Silvertown explosion

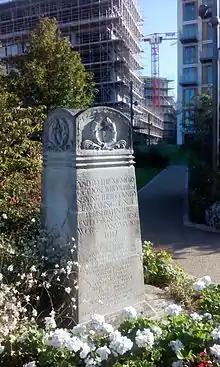
Silvertown War Memorial in its new location in the middle of the Royal Wharf development, 2016

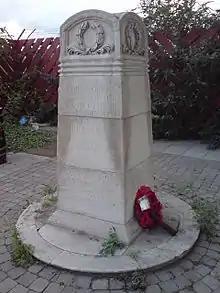
Silvertown War Memorial in its old location in 2009

The former TNT factory's grounds are, , empty, not having been built upon since the explosion. The other part of the factory remained open after being repaired, until finally closing in 1961. This is also idle, . A memorial was commissioned by Brunner Mond in the 1920s inside the entrance to the factory location; it also serves as a memorial for the First World War and Second World War. For a time, the memorial was covered up due to the development of Royal Wharf in Silvertown, but by September 2016 it had been moved to a new location in the Royal Wharf development, closer to the site of the explosion.